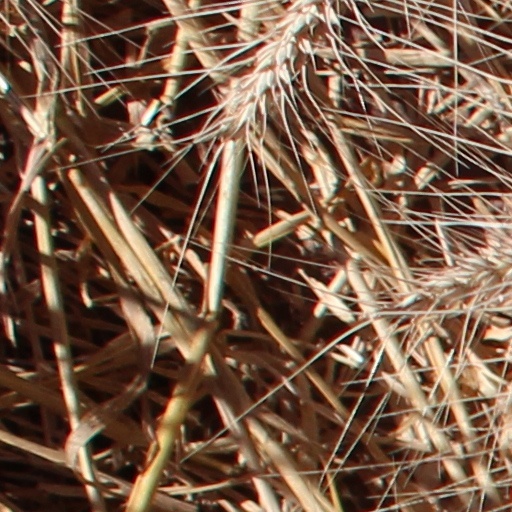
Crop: wheat